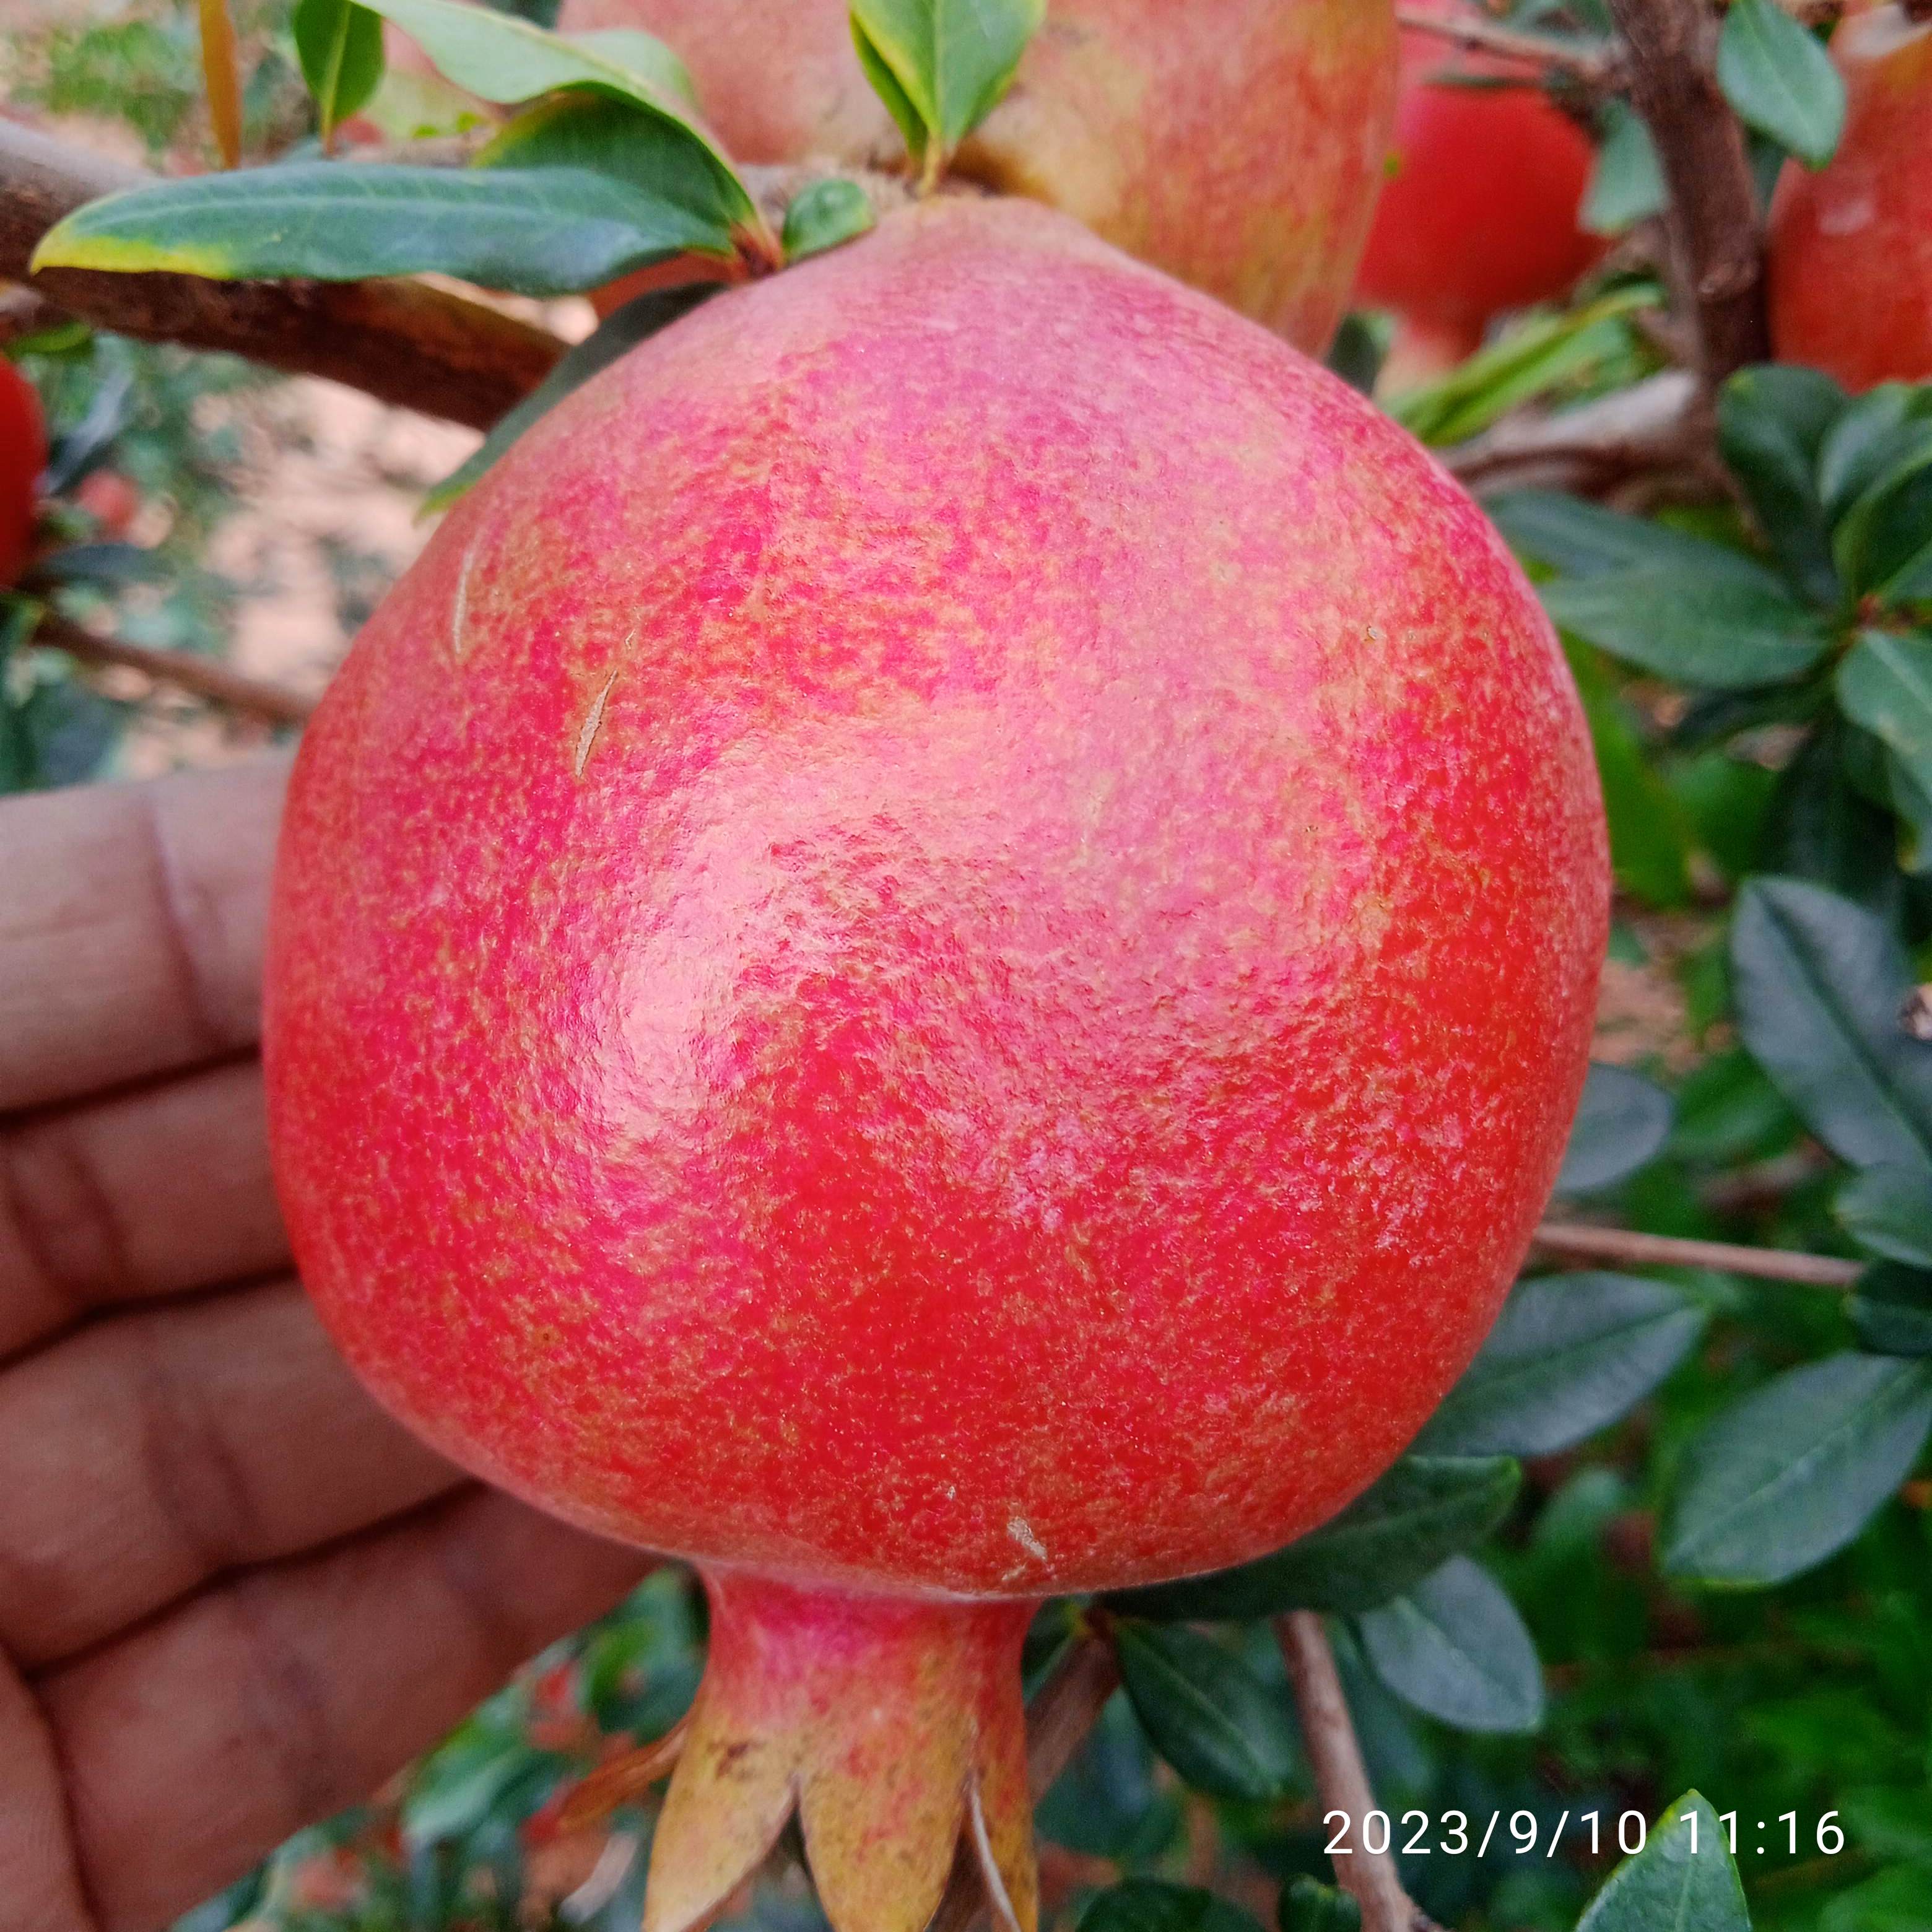
Label: Healthy